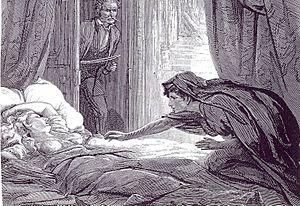
Carmilla est un roman fantastique de l'écrivain irlandais Joseph Sheridan Le Fanu, paru en 1872 dans le recueil In a Glass Darkly. Roman appartenant au mouvement gothique, il a pour héroïne Carmilla, une vampire.
Le vampire est un type de revenant qui fait partie des grandes créatures légendaires issues des mythologies où se combinent de diverses manières l'inquiétude de l'au-delà et le mystère du sang. Suivant différents folklores et selon la superstition la plus courante, ce mort-vivant se nourrit du sang des vivants afin d’en tirer sa force vitale, ses victimes devenant parfois des vampires après leur mort. La légende du vampire puise ses origines dans des traditions mythologiques anciennes et diverses, elle se retrouve dans toutes sortes de cultures à travers le monde.
Le vampirisme dans la littérature regroupe toutes les œuvres traitant ou abordant le mythe du vampire. Le vampire littéraire est apparu pour la première fois dans la poésie du XVIIIᵉ siècle, avant de devenir l’une des figures phares de la fiction gothique avec la publication de The Vampyre de Polidori, lequel fut inspiré par la vie et la légende de Lord Byron. Plus tard, les œuvres influentes comprennent le penny dreadful Varney the Vampire ; le conte de la vampire lesbienne de Sheridan Le Fanu, Carmilla et le chef-d’œuvre du genre : le Dracula de Bram Stoker. Certains auteurs créèrent un « vampire plus sympathique », Varney étant le premier exemple et en 1976 par Anne Rice dans Entretien avec un Vampire.
La littérature lesbienne est un sous-genre de la littérature traitant des thèmes lesbiens. Il comprend de la poésie, du théâtre, de la fiction abordant des personnages lesbiens, et de la non-fiction sur les sujets d'intérêt lesbiens en général.
La Comtesse sanglante est un roman de Valentine Penrose publié en 1962. Dans ce texte, Valentine Penrose raconte, en se basant sur la retranscription du procès, l'histoire d'Erzsébeth de Bathory, comtesse hongroise du XVIᵉ siècle. Elle y relate, de façon macabre et en mêlant le réel et l'imaginaire, les meurtres de jeunes filles auxquels Erzsébeth Báthory a pris part et dont elle a été l'instigatrice.
In a Glass Darkly est un recueil de cinq nouvelles de Sheridan Le Fanu, publié pour la première fois en 1872, l'année avant sa mort. La deuxième et la troisième histoires sont des versions révisées d'histoires publiées précédemment. Les trois premières histoires sont des histoires courtes, et les quatrième et cinquième sont assez longues pour être appelées novelles.